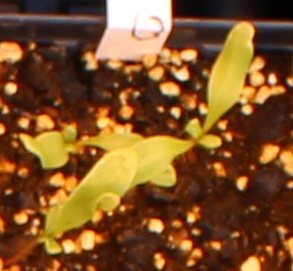
Label: Sugar beet